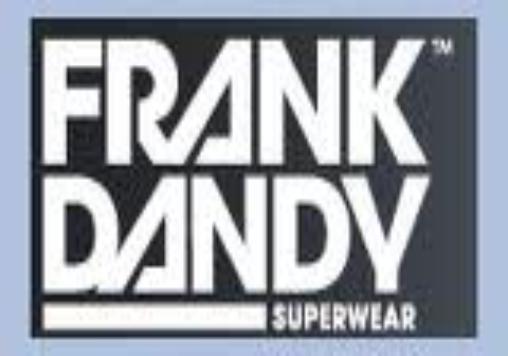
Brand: Frank Dandy
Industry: Clothes